Horiba

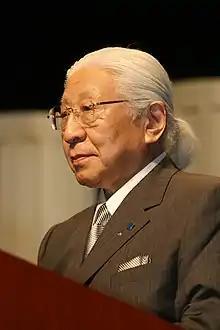
Masao Horiba receiving the 2006 Pittcon Heritage Award

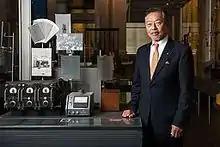
Atsushi Horiba with Mexa200 Analyzer

Horiba was founded in 1945 by Masao Horiba, who graduated in nuclear physics from Kyoto University and in the early 1950s started mass-production of pH meters. The present company was registered in 1953. From 1959 until 2002, Hitachi was a principal shareholder, and the two companies retain close connections.